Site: brandenburg
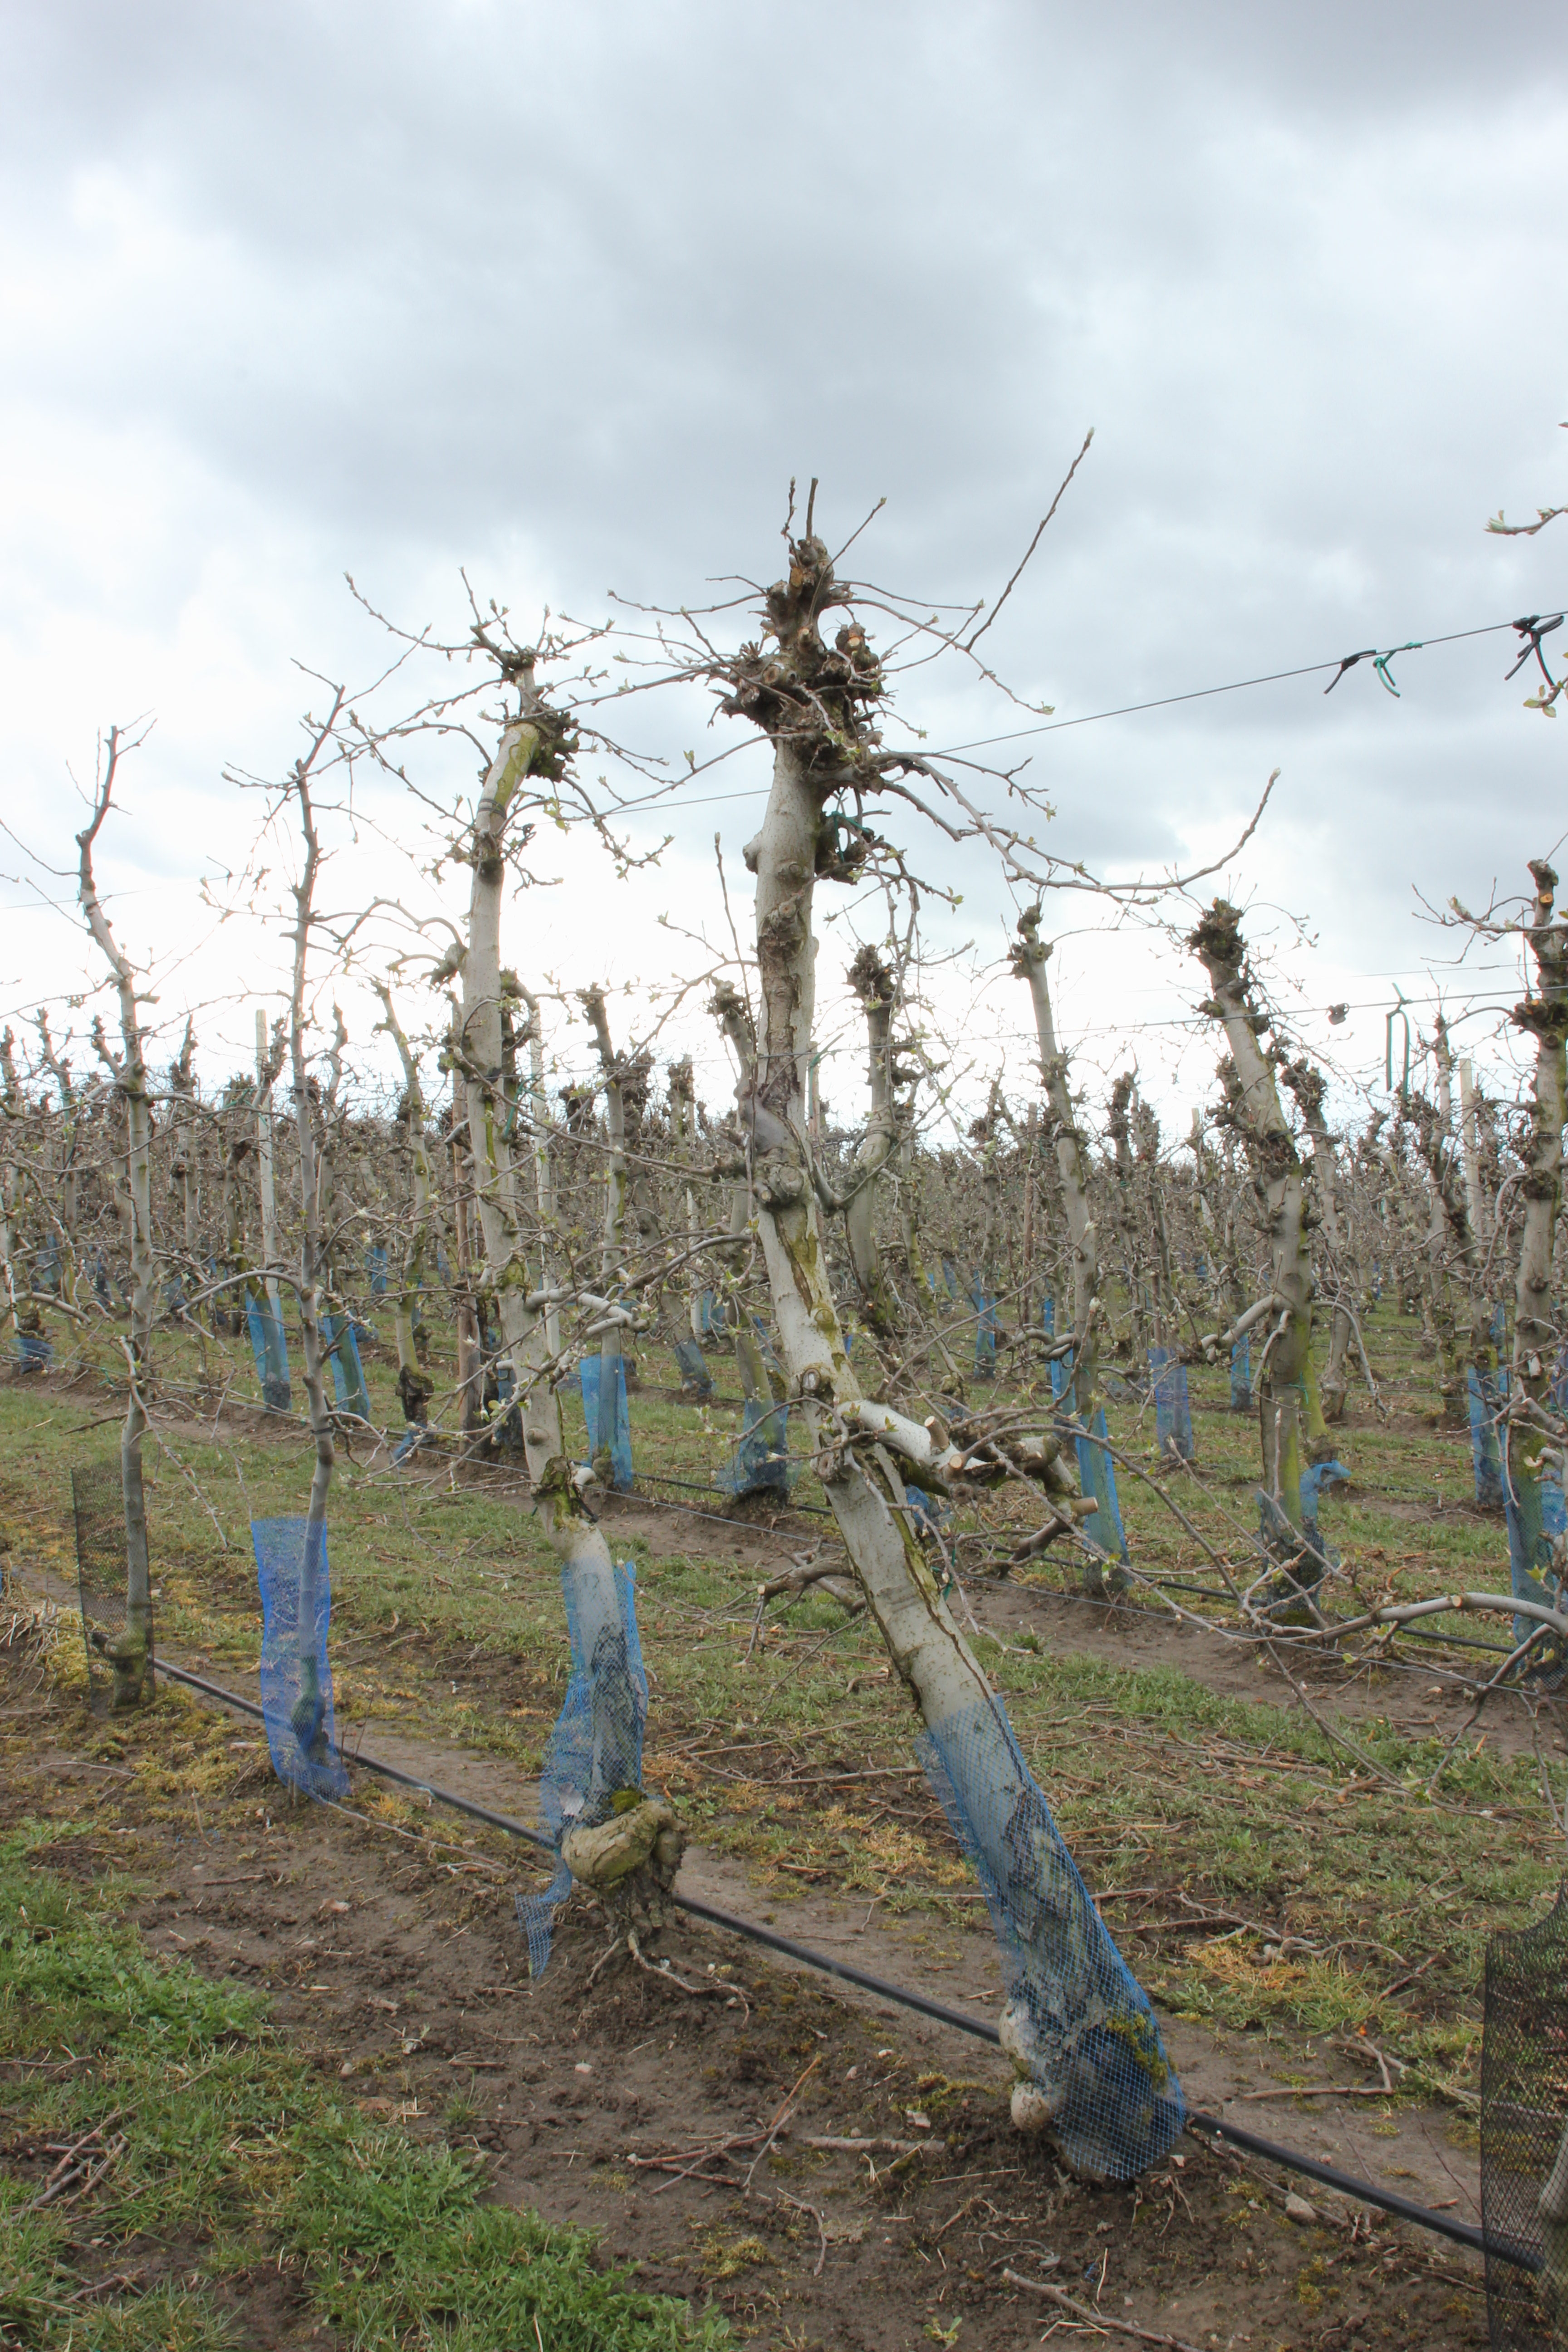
Growth stage (BBCH 55): Inflorescence emergence